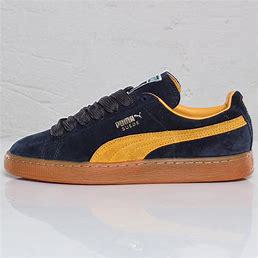
Brand: Puma
Model: Suede Classic